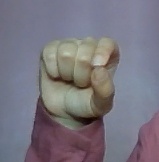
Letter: fa